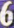
Number: 6